Sky position (RA, Dec in degrees): 26.497, -0.9454
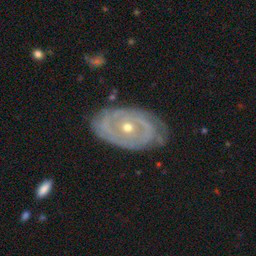
Galaxy morphology: Unbarred Tight Spiral Galaxies